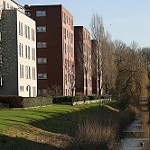
Scene: Outdoor